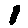
Label: 1